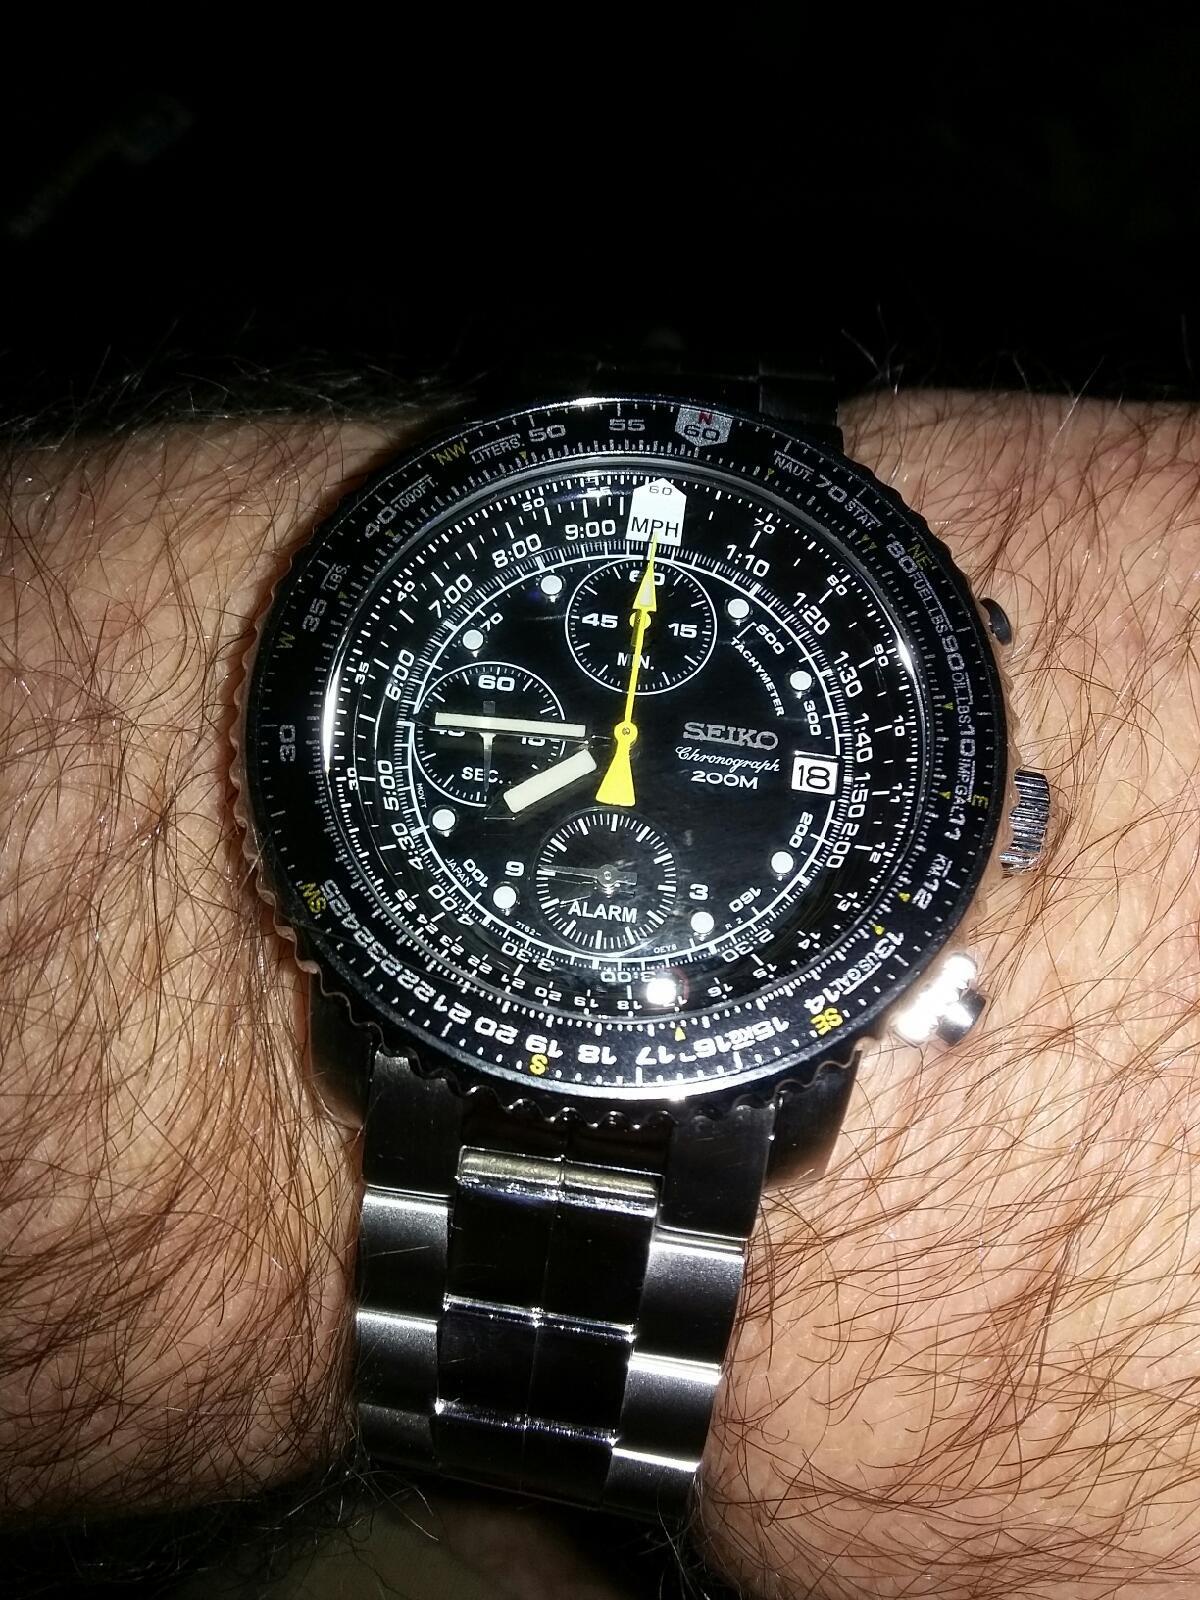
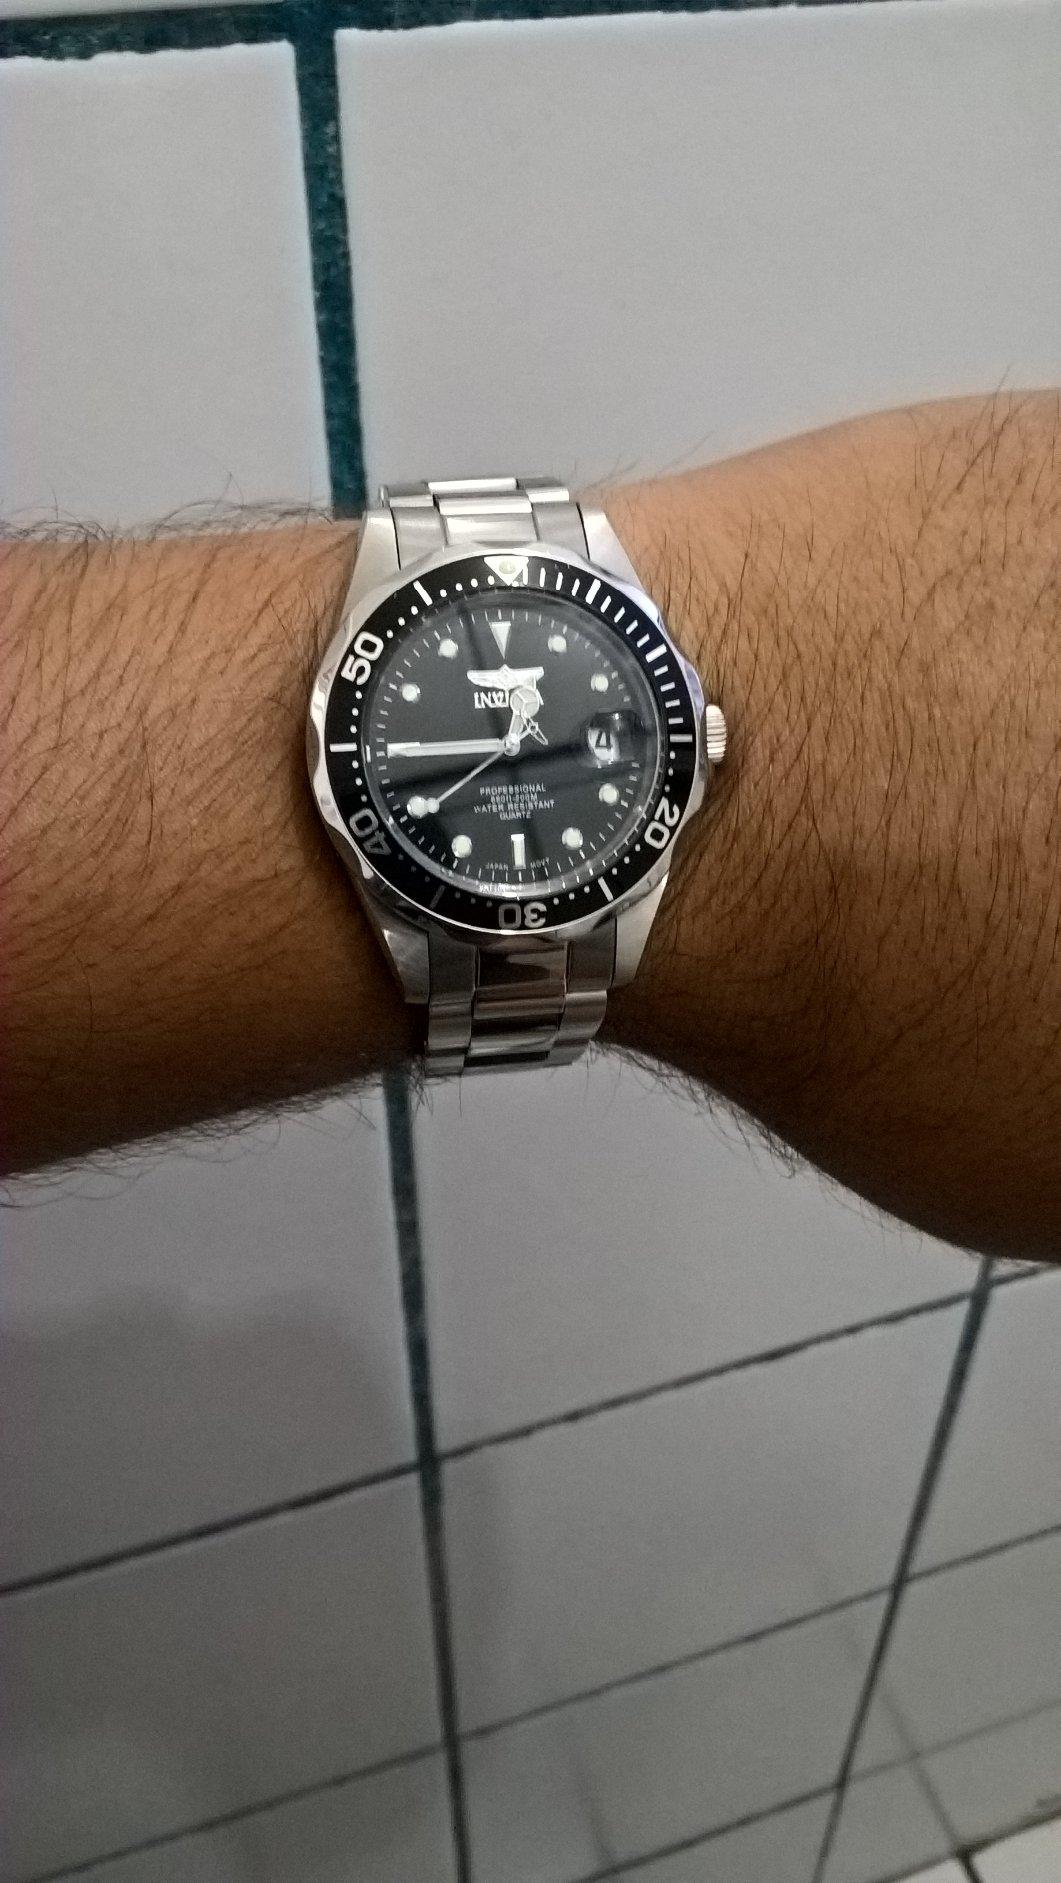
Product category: accessories_watch
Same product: no